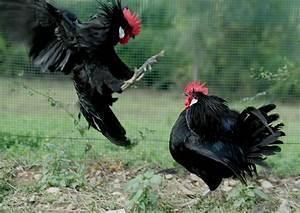
chicken